Electrical contact

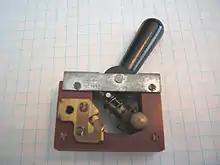
Toggle switch with one "Form X" contact. When actuated, the moving contact swings left to bridge the gap between the two fixed contacts.

"Form X" or double-make contacts are equivalent to two "Form A" contacts in series, mechanically linked and operated by a single actuator, and can also be described as SPST-NO contacts. These are commonly found in contactors and in toggle switches designed to handle high power inductive loads.